Lungalacha La

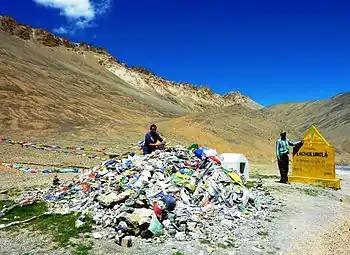
Lachulung La pass

Lachulung La (el. ), or Lāchālūng La or Lungalacha La, is a paved motorable mountain pass in Ladakh in India just north of border with Himachal Pradesh. It is located on the NH3 Leh–Manali Highway, north of Sarchu and west of Pang. Rail-cum-road tunnel is being constructed under this pass to cater for the traffic for existing NH3 & under-construction Bhanupli–Leh line, Bara-lacha la (84 km south of Lungalacha La) and Taglang La (87 km north of Lungalacha La) are other tunnels being constructed on this route.